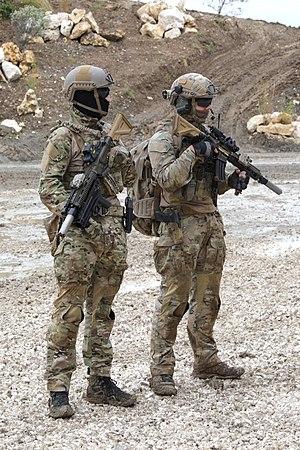
Le Commandement des opérations spéciales est un état-major interarmées qui regroupe l'ensemble des forces spéciales de l'Armée française sous une même autorité opérationnelle. Il est placé sous les ordres du chef d'État-Major des armées et sous l'autorité directe du président de la République française. La nécessité d'une telle fédération est apparue après la participation française à la première guerre du Golfe et l'observation des exemples américain et britannique.
Le commandement des forces spéciales terre est une unité militaire de l'Armée de terre française.